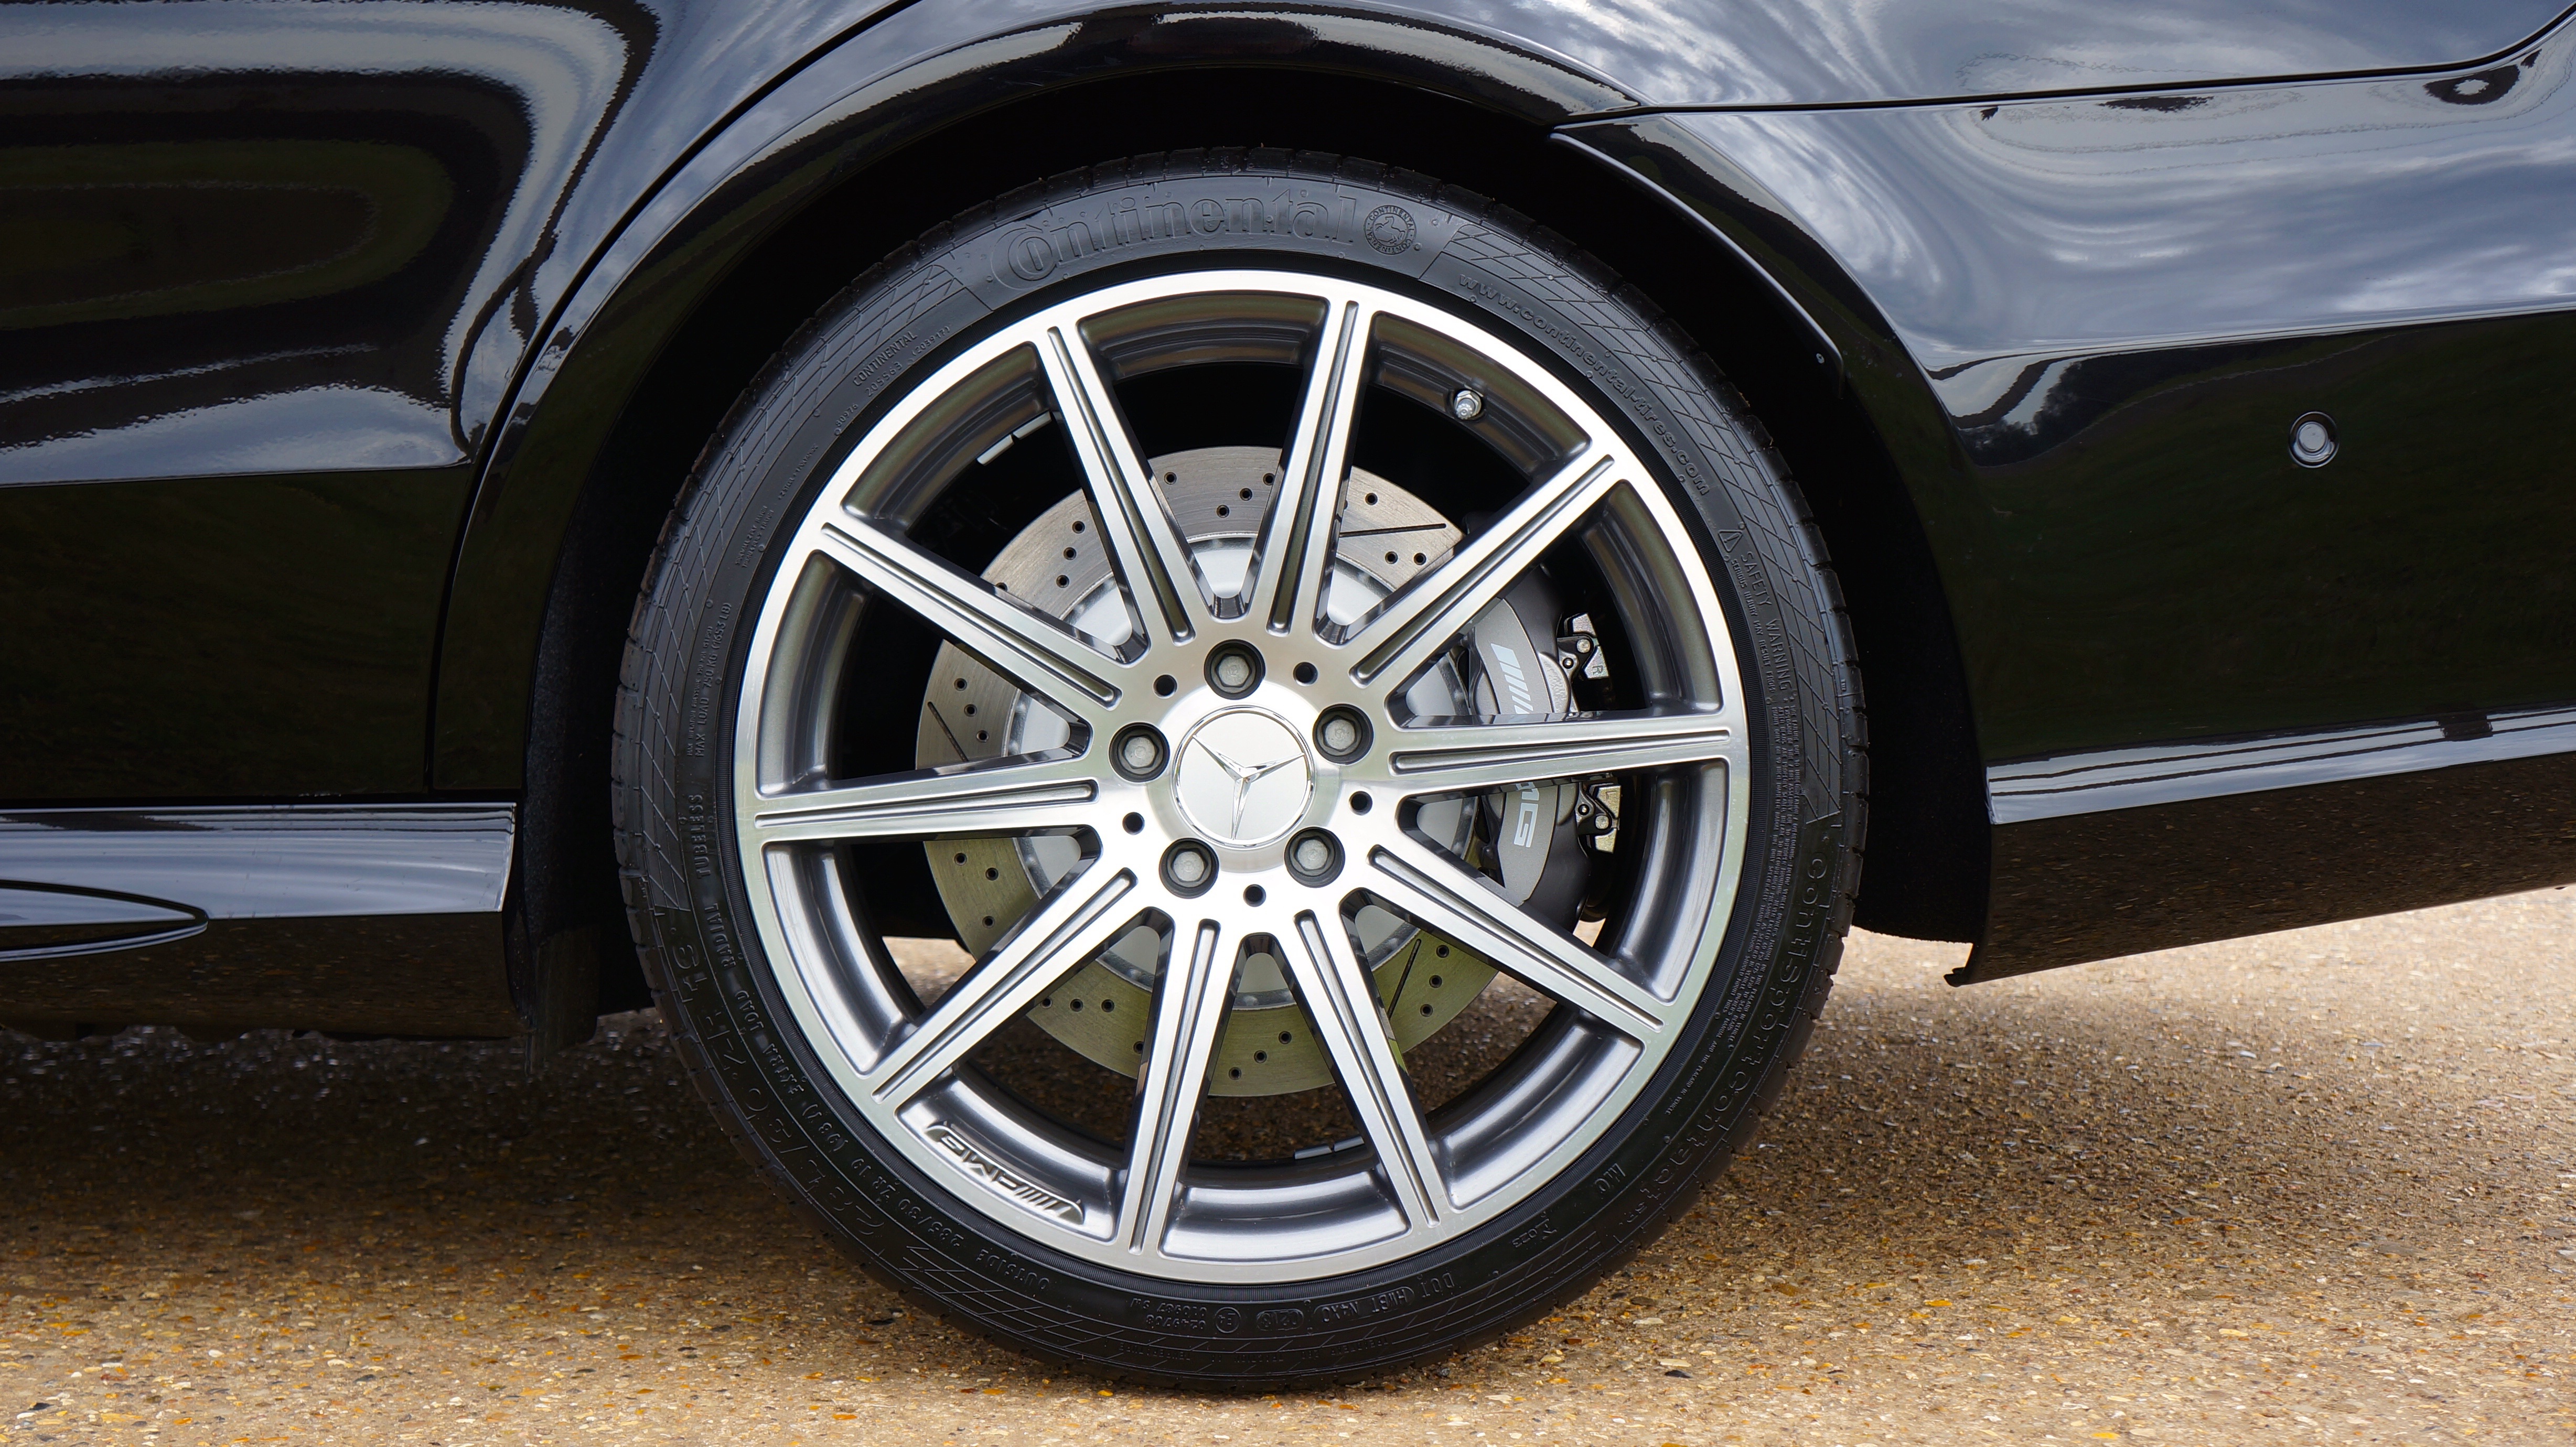
car, wheel, vehicle, spoke, tire, bumper, rim, sedan, bmw, mercedes benz, alloy, sport utility vehicle, land vehicle, automobile make, automotive exterior, automotive design, luxury vehicle, automotive tire, executive car